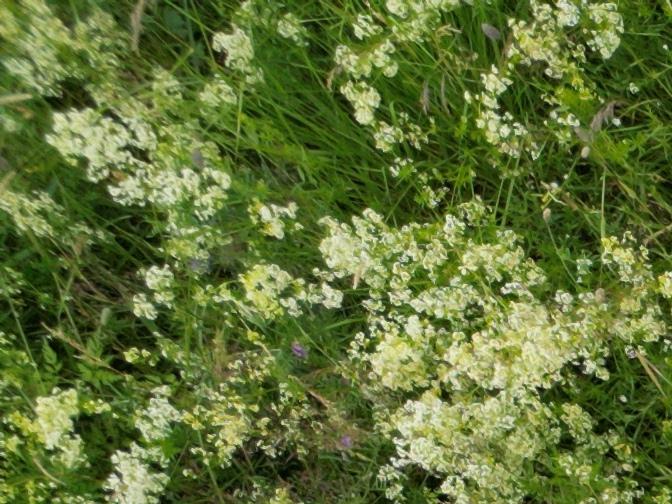
Flowers visible: yarrow flowers, yarrow flowers, yarrow flowers